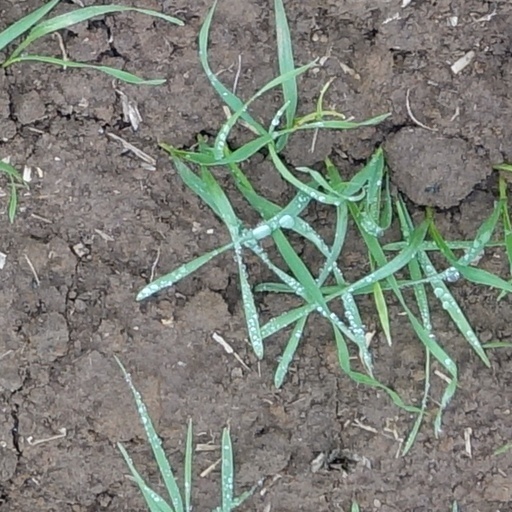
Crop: wheat